Marcus Mariota

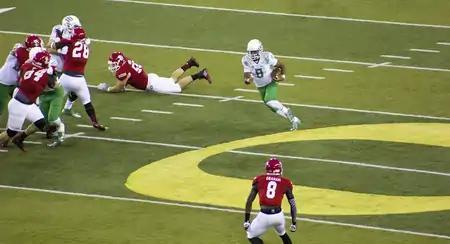
Mariota scrambling against South Dakota in 2014

Prior to the Alamo Bowl on December 30, 2013, Mariota announced his decision to bypass the NFL Draft and return for the 2014 season. Considered by many to be a Heisman Trophy favorite entering the 2014 season, Mariota was named to watch lists for the Maxwell Award, Walter Camp Award, and Davey O'Brien Award. Prior to the start of the 2014 season, Mariota was considered one of the best prospects for the NFL Draft.